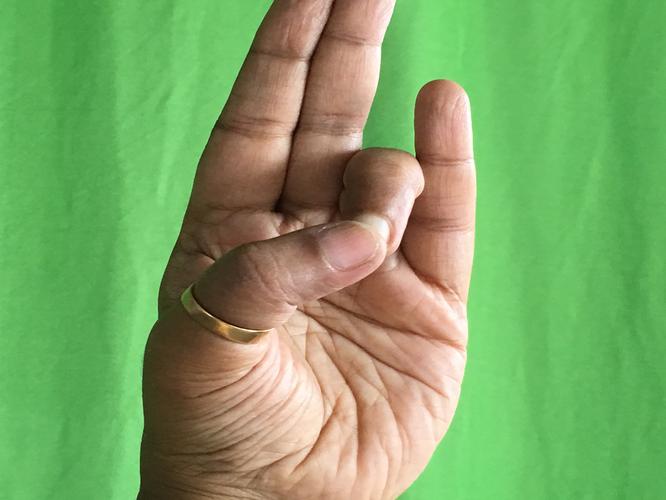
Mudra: Mayura
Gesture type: single_hand